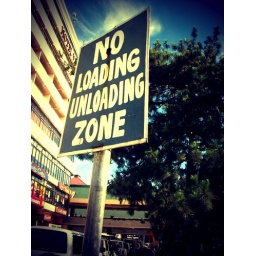
Passing by a random road sign with a touch of Lomo. Haha!